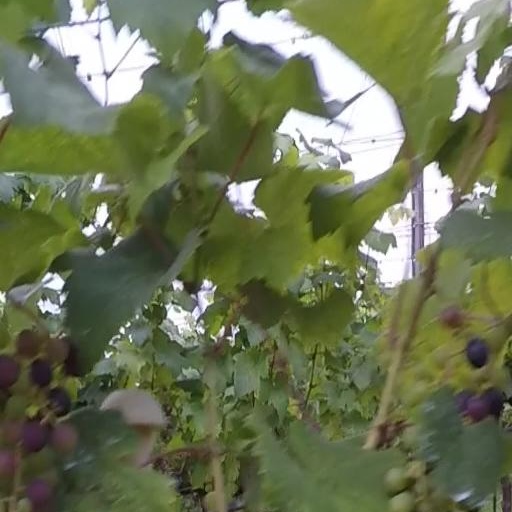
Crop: grape